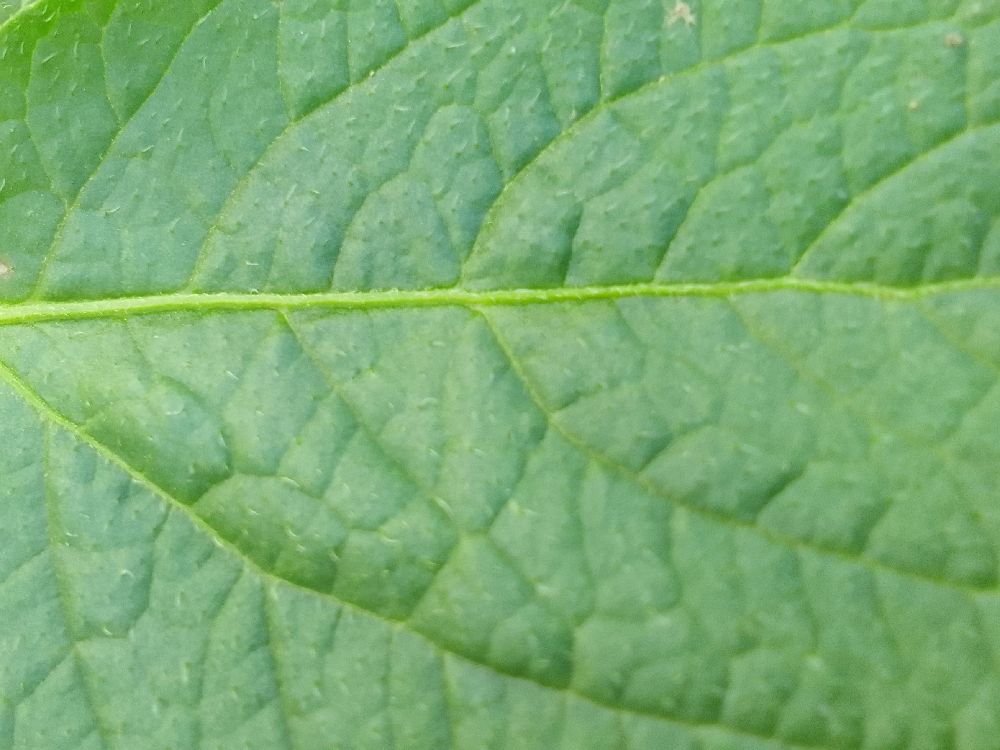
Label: Healthy